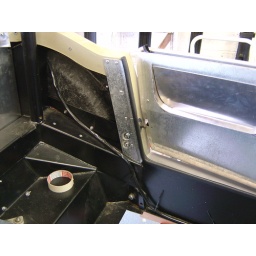
I've cut two holes in the door seal plate to allow access to the two mounting bolts (should the need arise...)